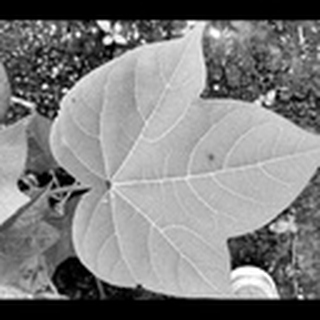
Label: healthy_cotton